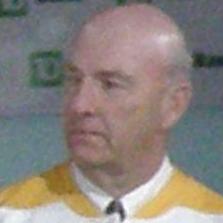
Age: 23